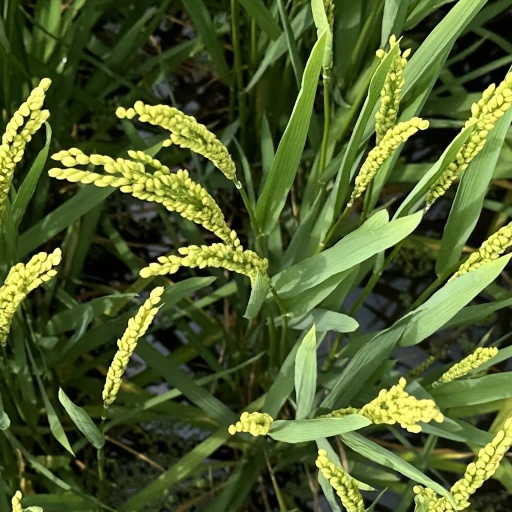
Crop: rice